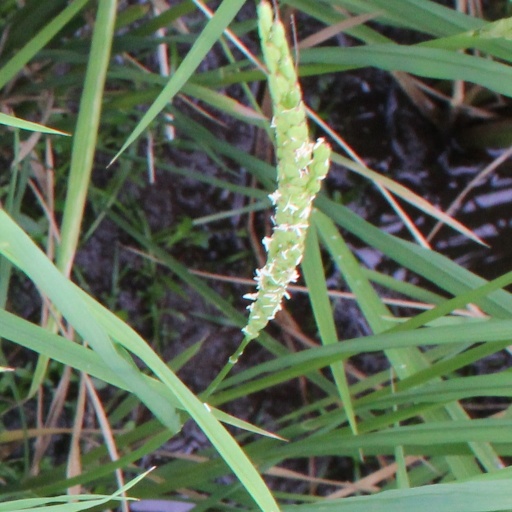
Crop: rice